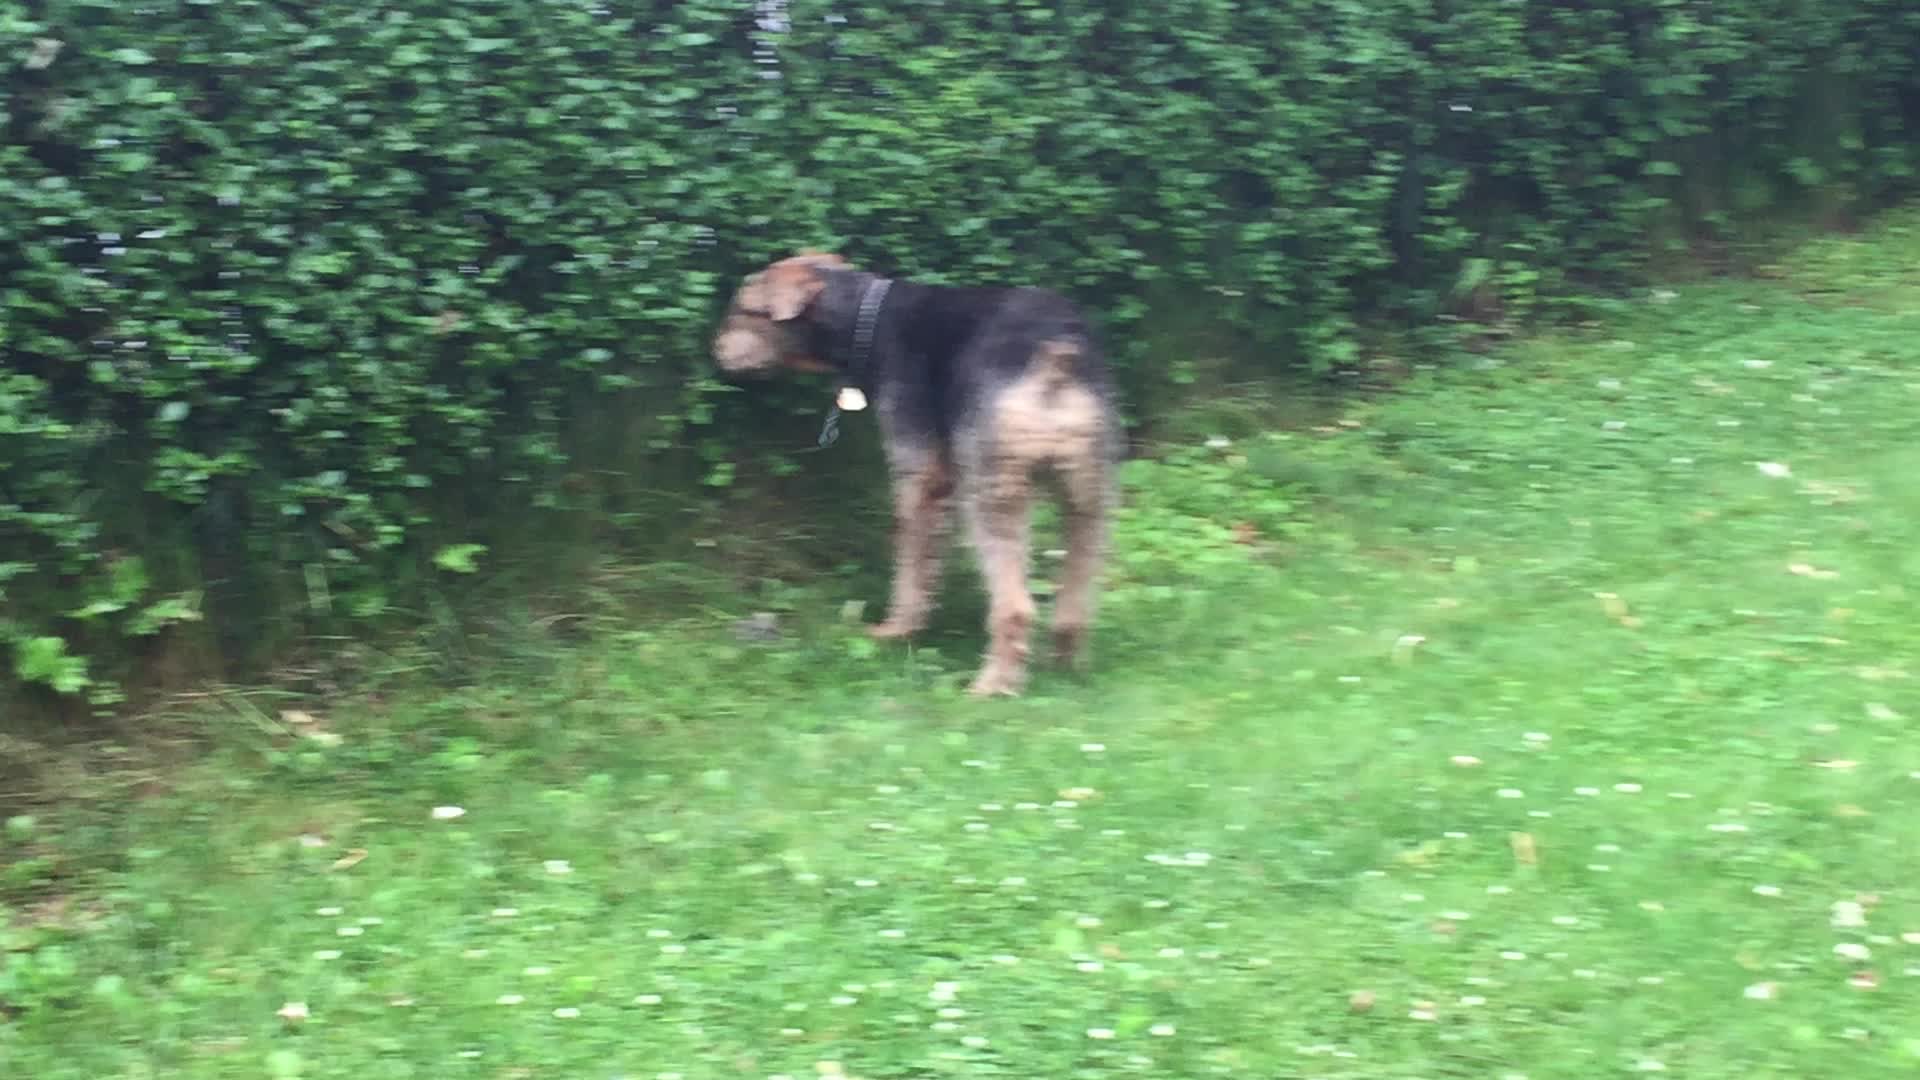
dog, mammal, vertebrate, natasha, airedale, dog like mammal